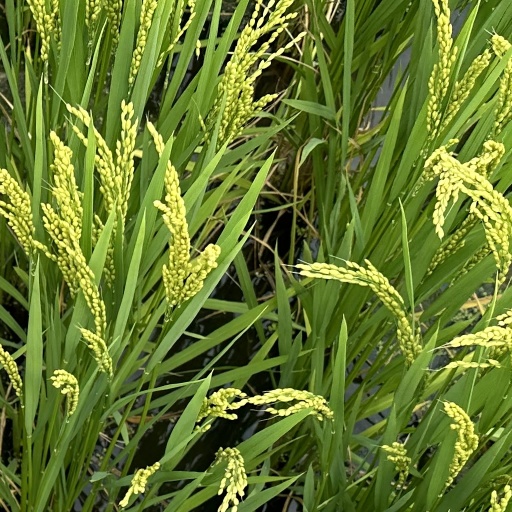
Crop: rice